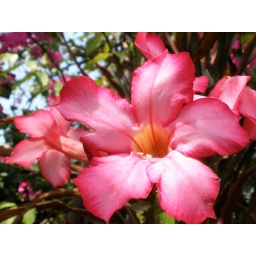
Pink flowers in a tree near the Grand Palace. Taken in Bangkok, Thailand.